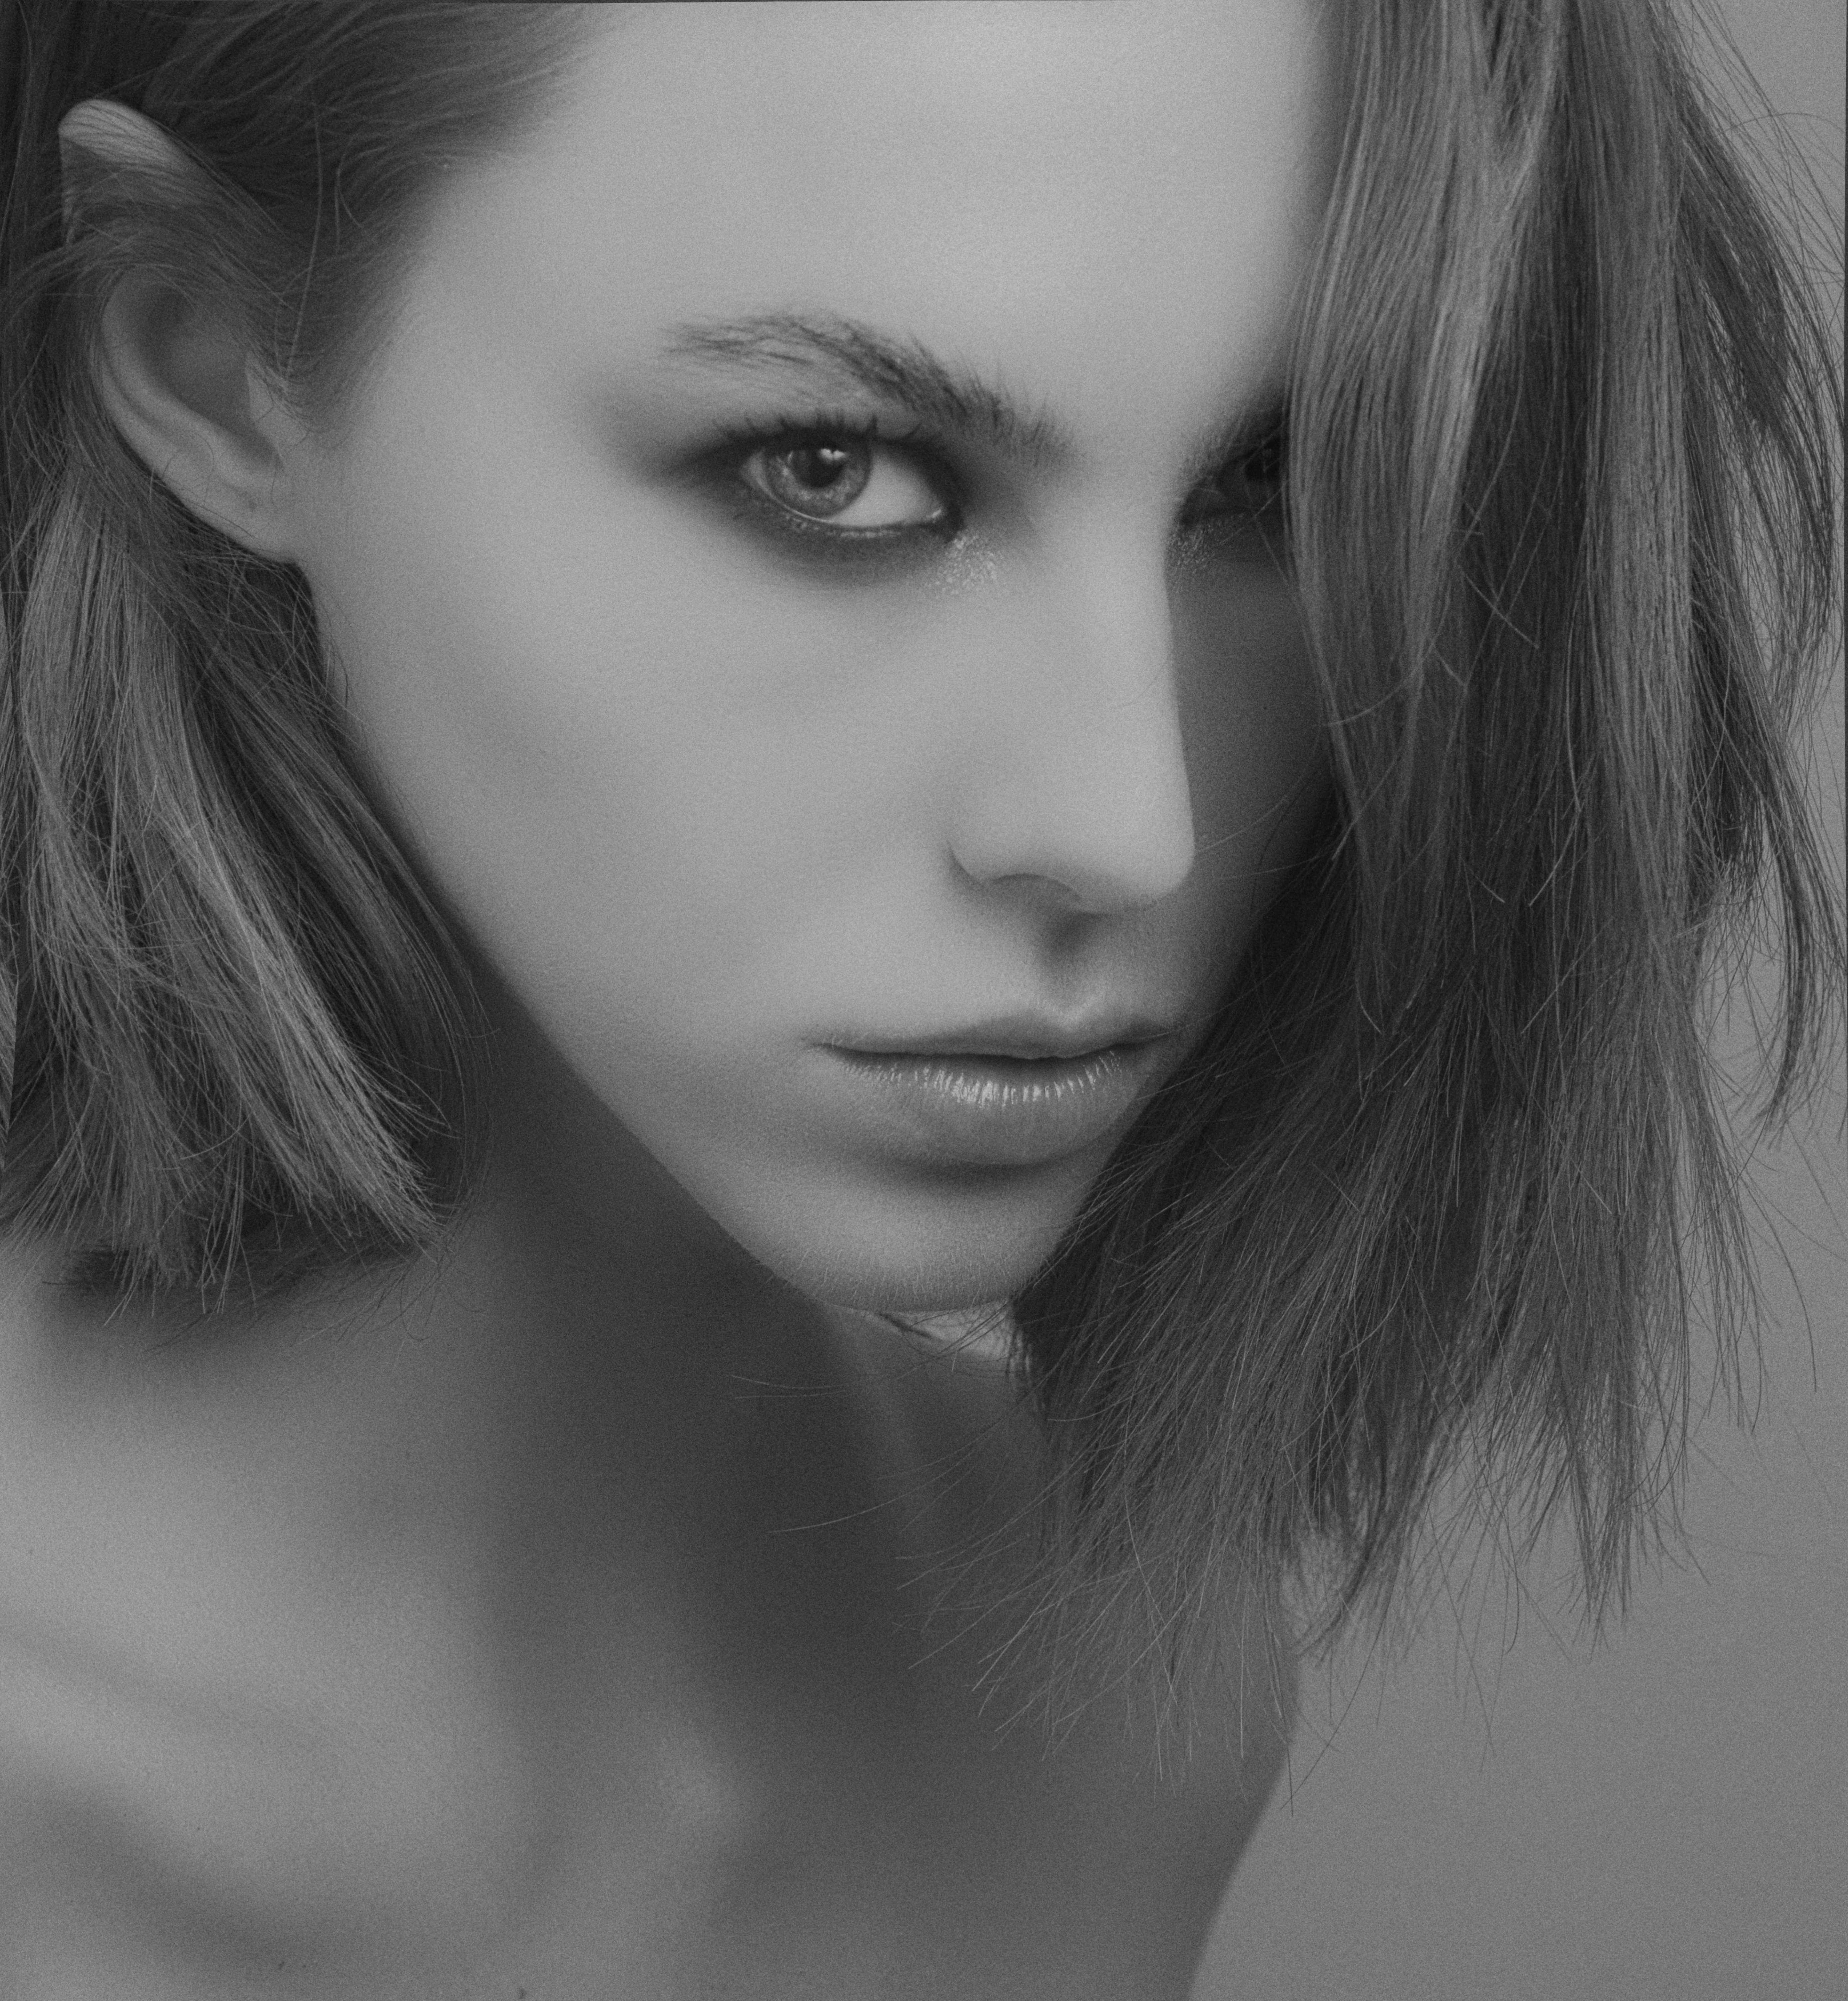
girl, portrait, retro, face, beautiful, look, studio, monochrome, donate, forehead, nose, cheek, skin, lip, chin, shoulder, eyebrow, mouth, eye, eyelash, eye liner, neck, flash photography, jaw, iris, gesture, style, makeover, black and white, black hair, layered hair, long hair, Step cutting, beauty, eye shadow, chest, monochrome photography, brown hair, close up, jewellery, fashion model, fashion accessory, bangs, eyelash extensions, feathered hair, selfie, hair coloring, portrait photography, illustration, wig, fur, photo shoot, art model, lip gloss, darkness, model